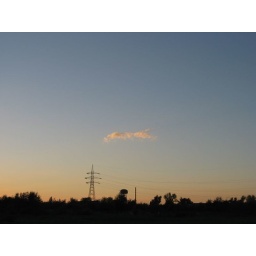
an electric pole a water tower and a pole are good friends in a suburban zone